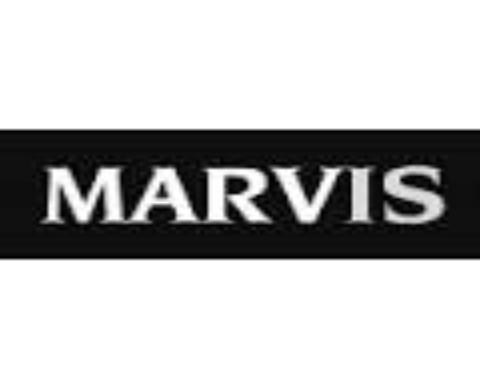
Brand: Marvis
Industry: Necessities